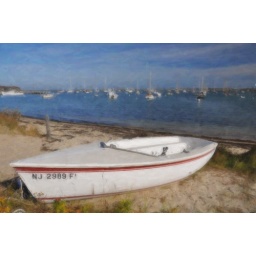
Rowing boat pulled up on the beach in Vineyard Haven, Marthas Vineyard Cape cod